Dogwood Creek (Queensland)

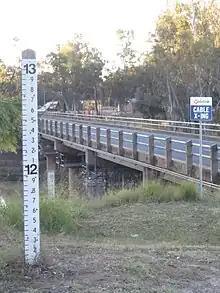
Bridge over Dogwood Creek at Miles, 2011

Dogwood Creek is a creek in the Maranoa Region, Queensland, Australia.